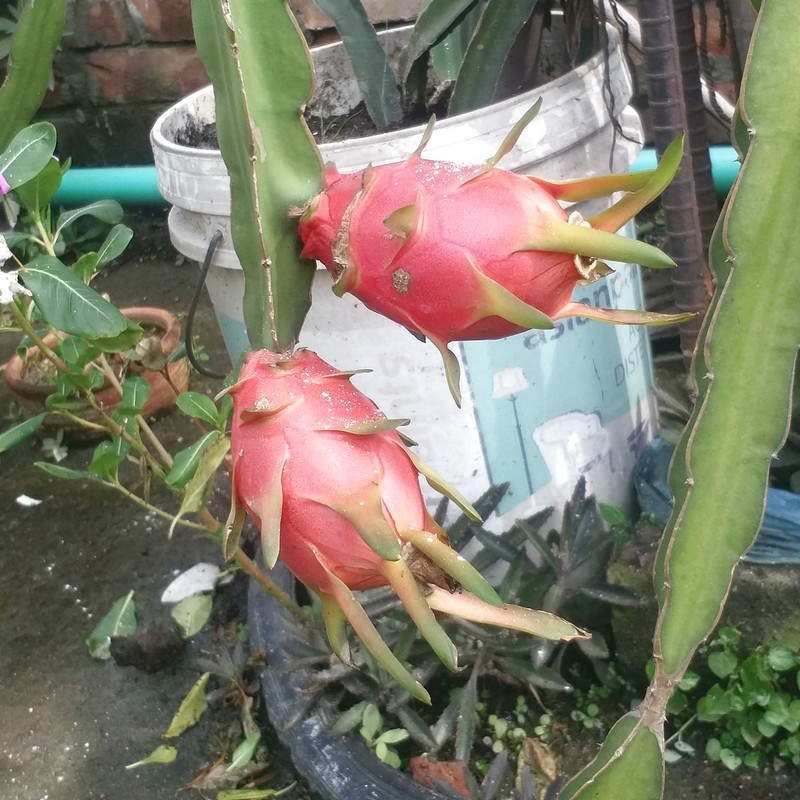
Label: Fresh Dragon Fruit